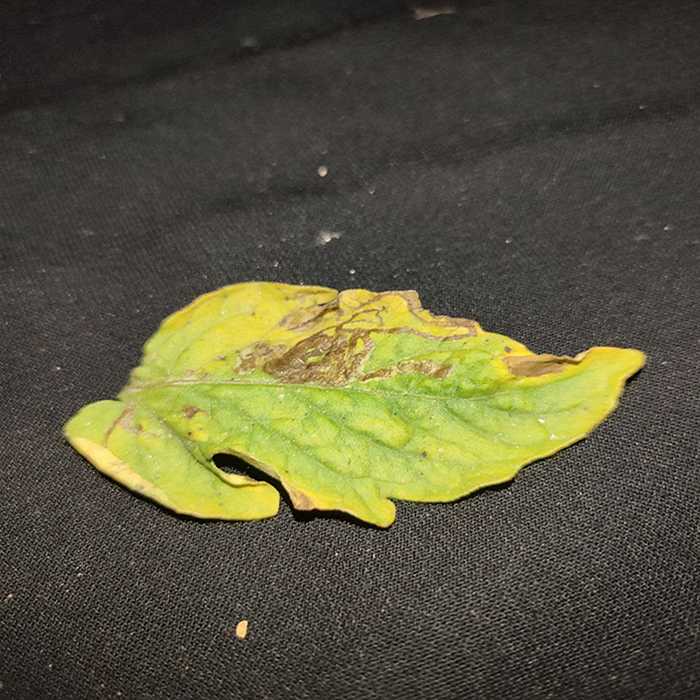
Plant: Tomato
Label: Tomato Bacterial spot